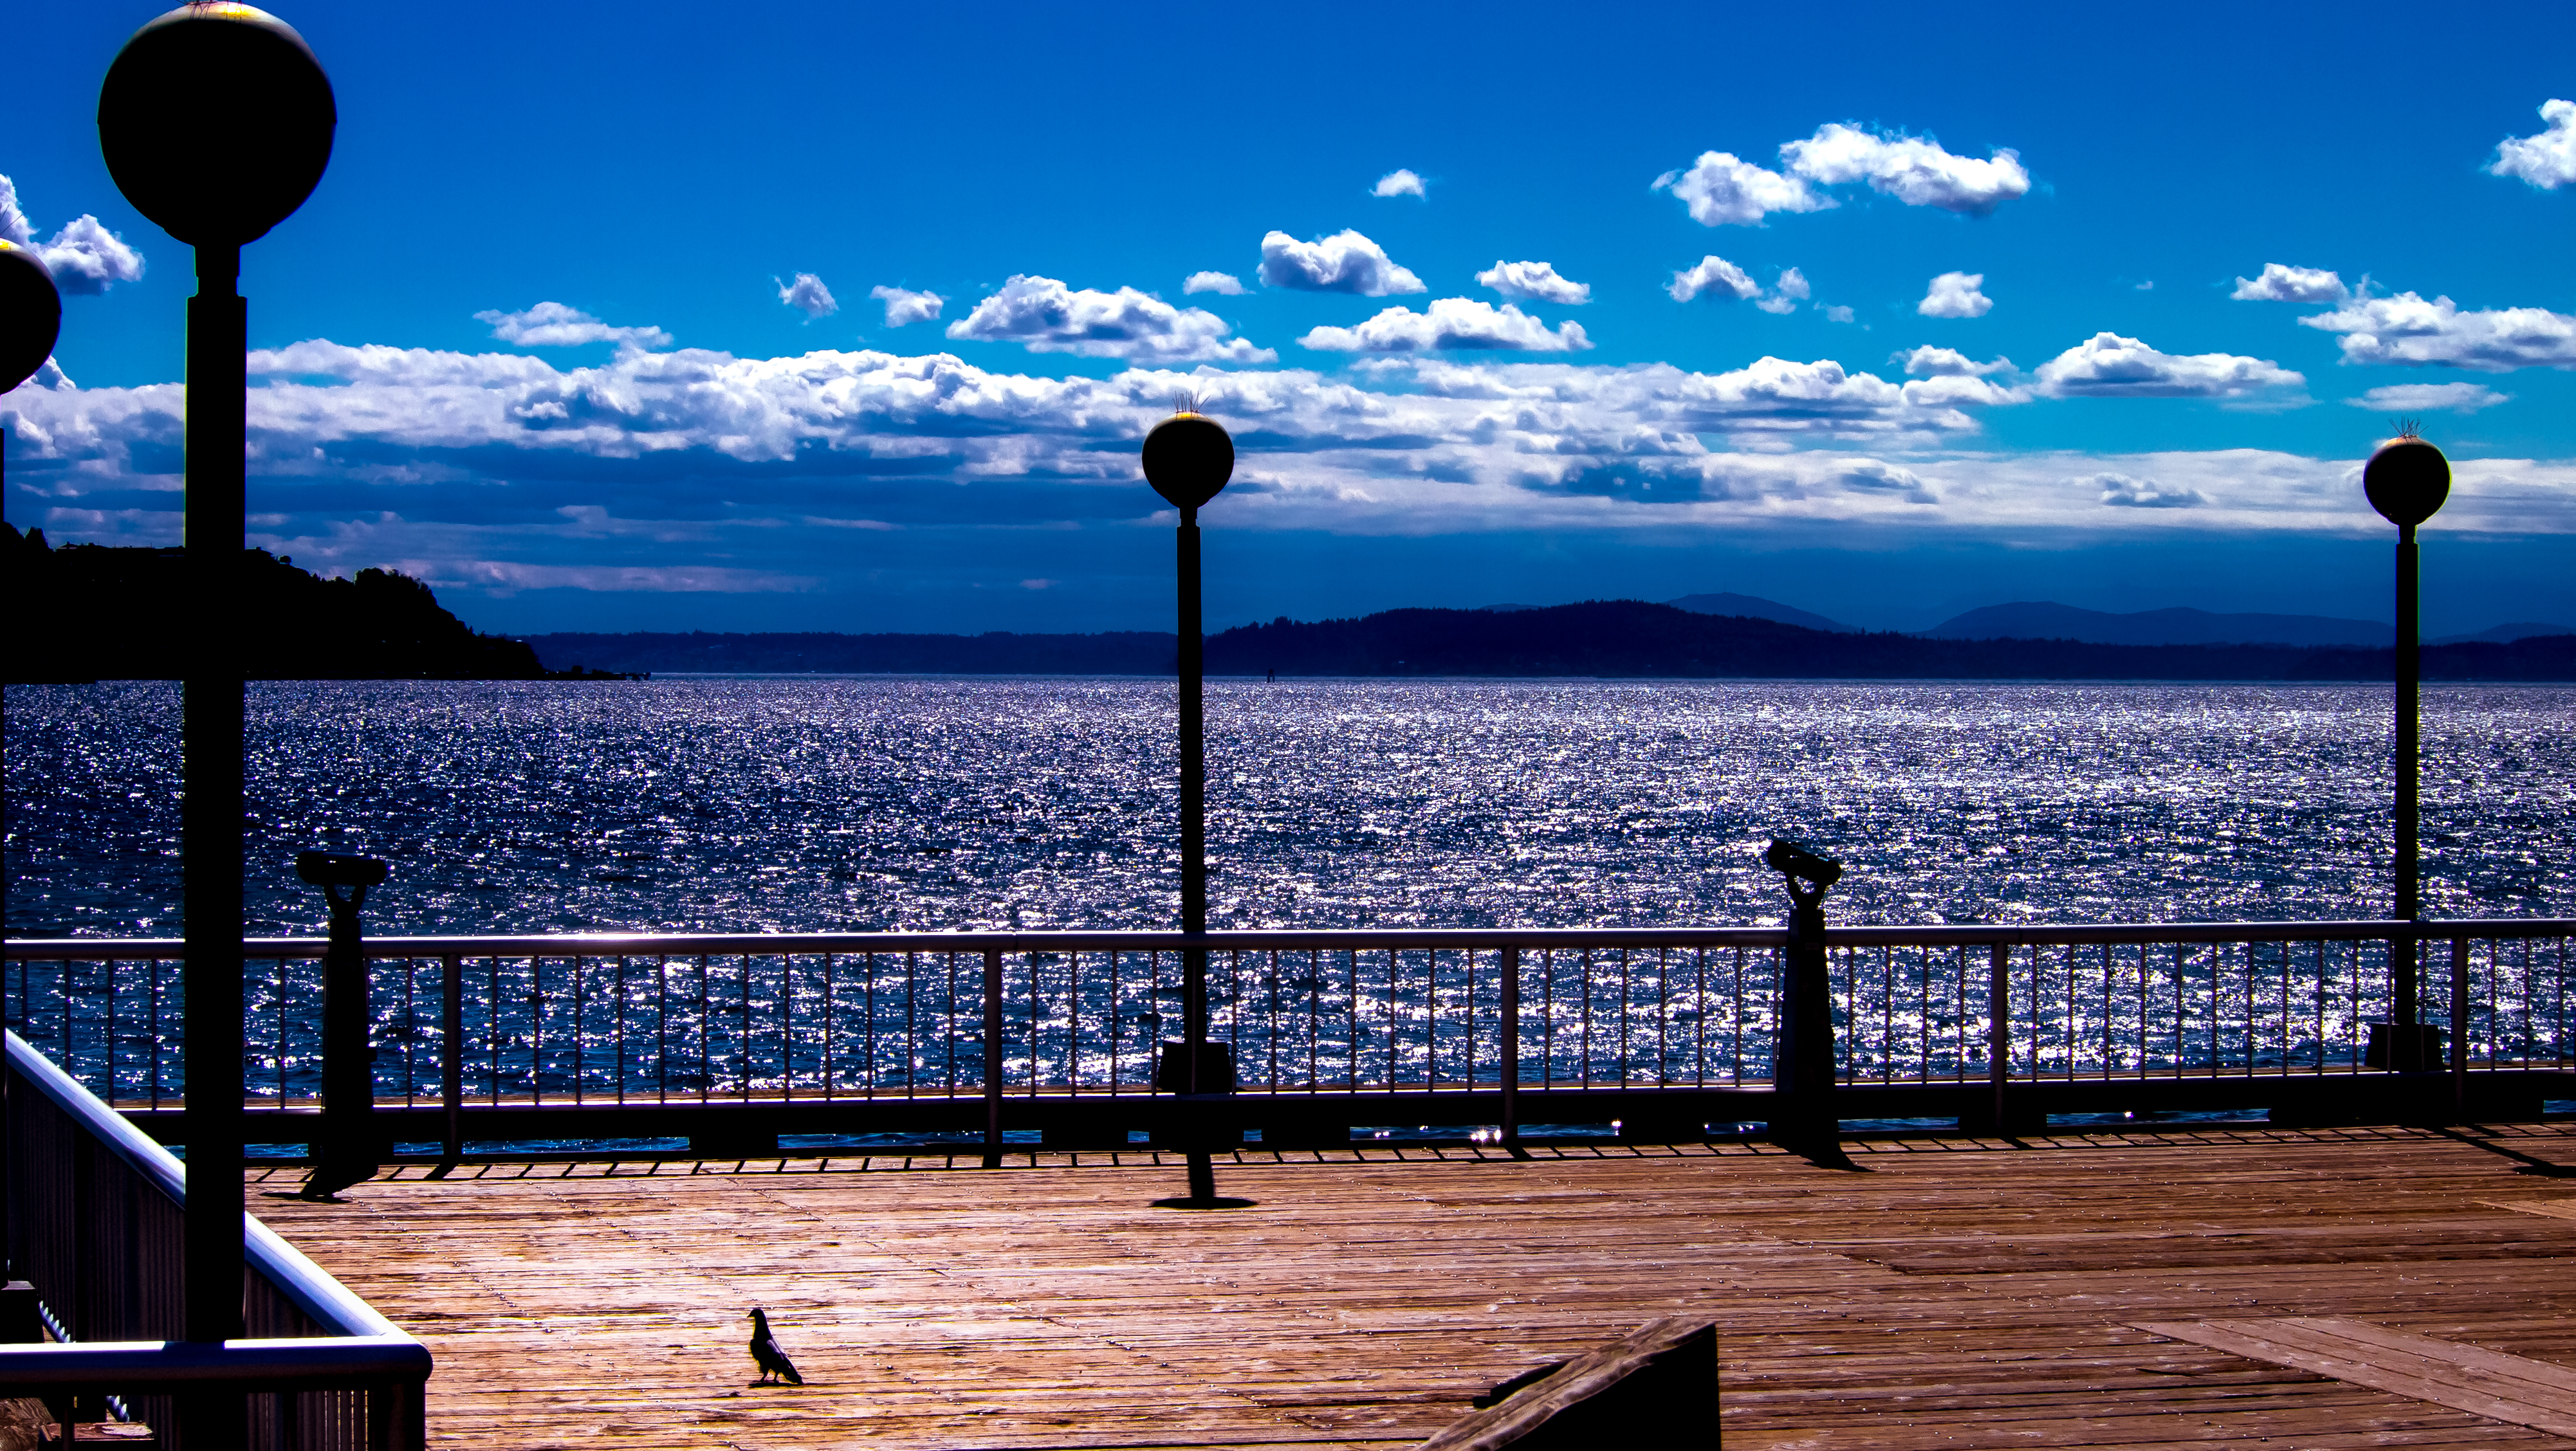
landscape, sea, water, ocean, horizon, silhouette, bird, dock, light, post, sky, boardwalk, wood, sunset, skyline, morning, dawn, alone, pier, walkway, dusk, evening, railing, distance, reflection, park, shadow, bay, blue, waterfront, washington, seattle, national, lines, lights, clouds, solitary, mountains, ngc, sound, gloaming, elliott, geographic, puget